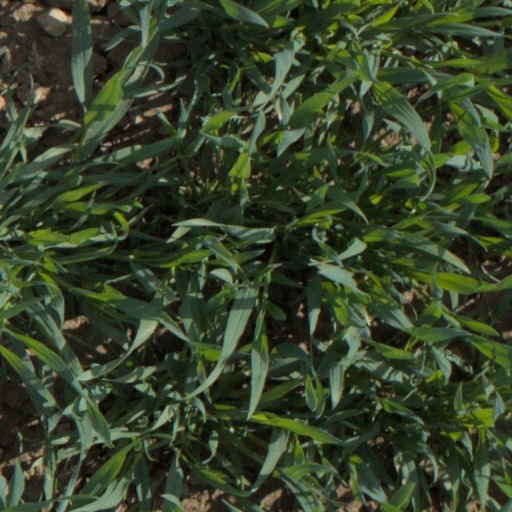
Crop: wheat